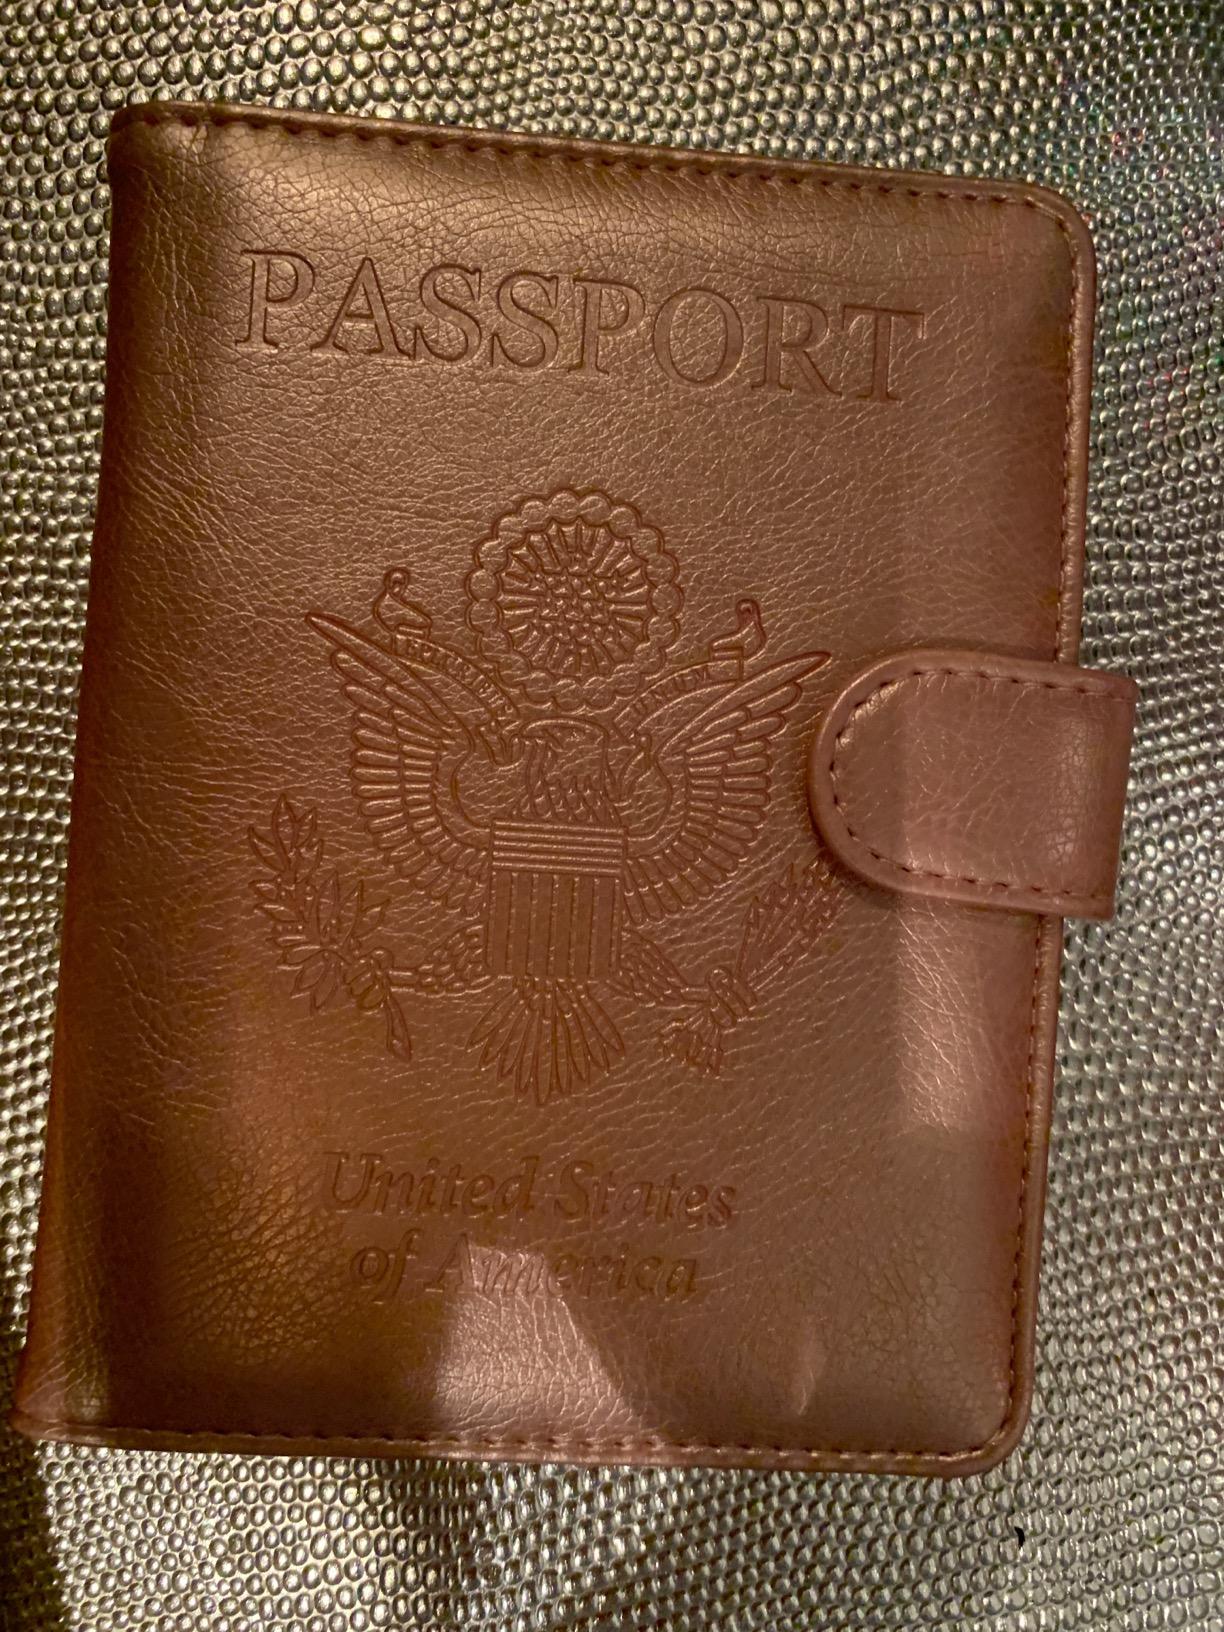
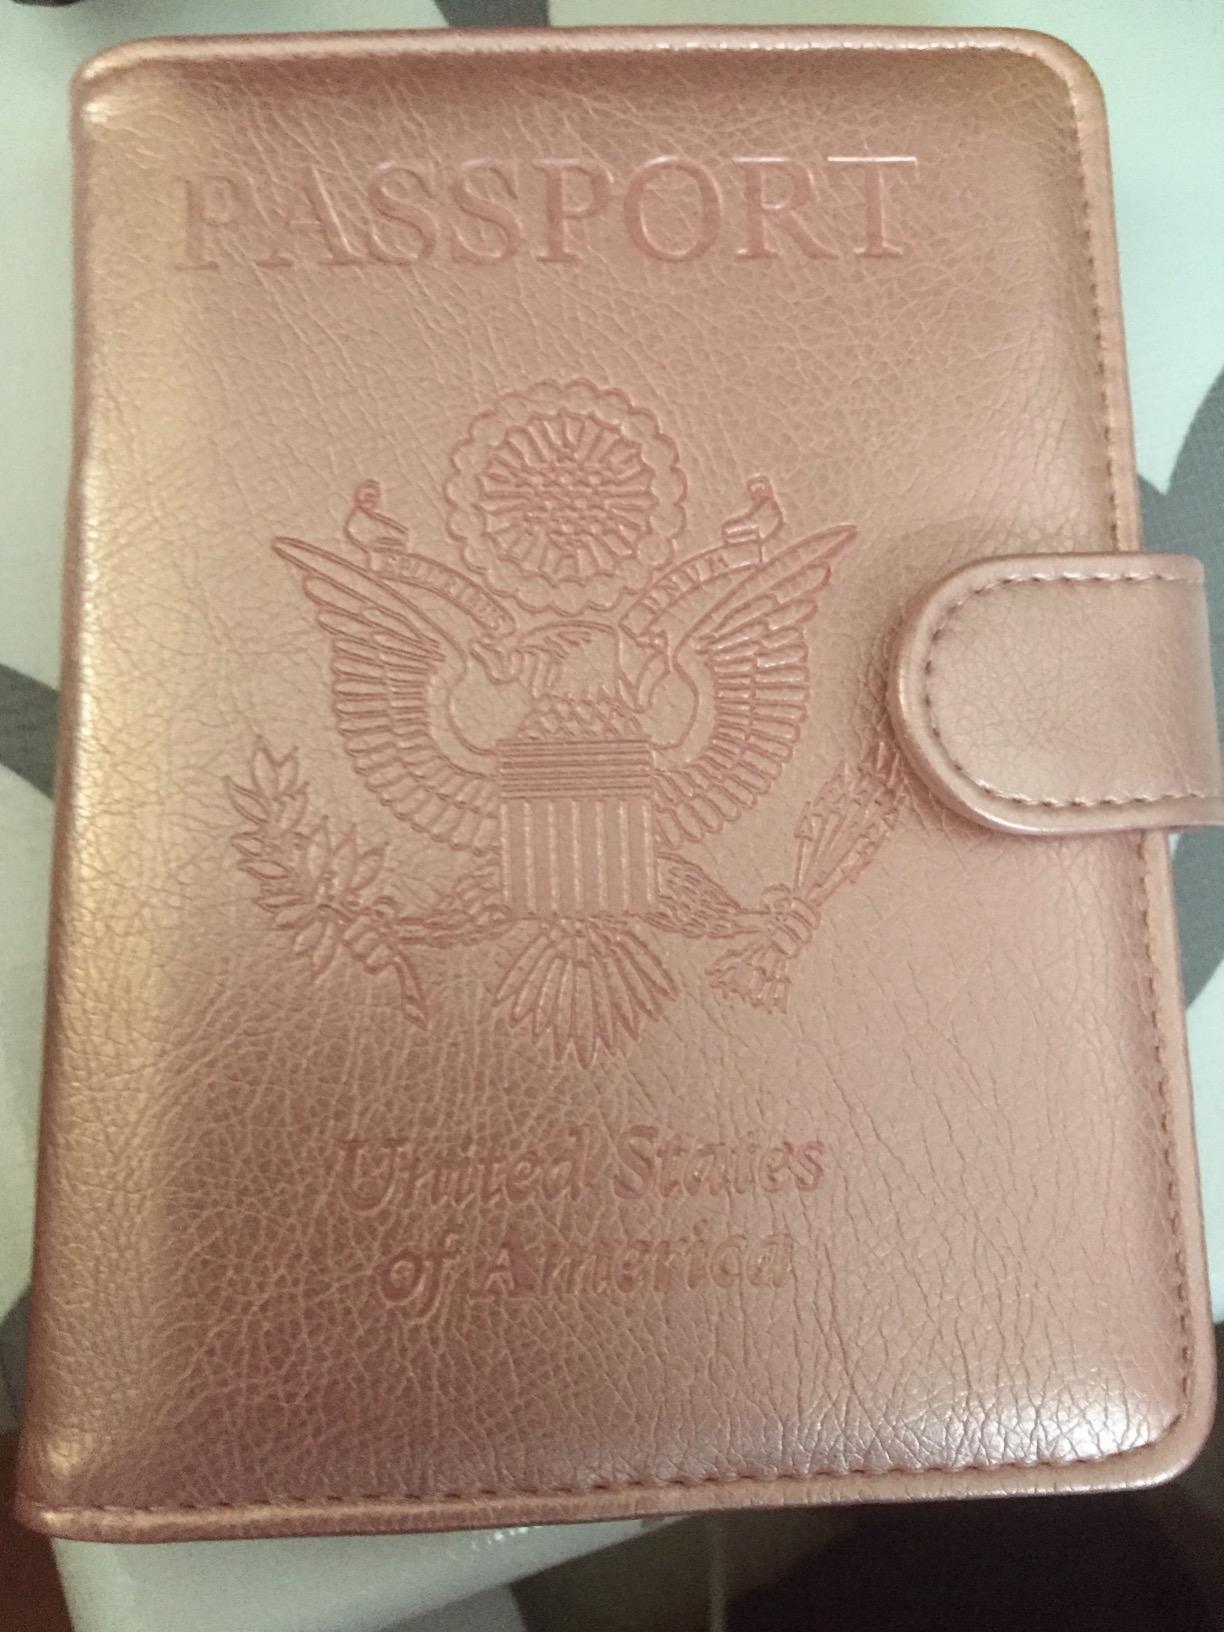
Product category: accessories_wallet
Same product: yes